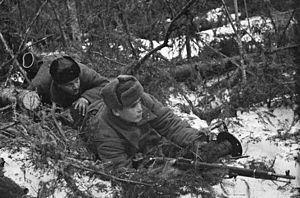
Boris Vdovenko est un photographe photojournaliste russe.